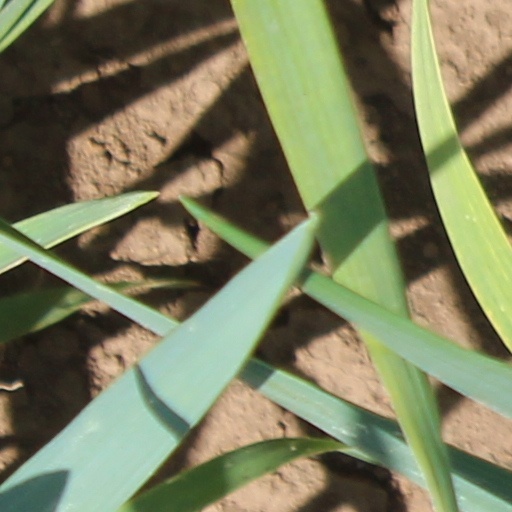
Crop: wheat